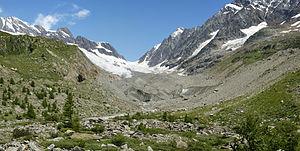
Vue sur le Langgletscher dans la vallée de Lötschental, en Suisse. View in interactive viewer